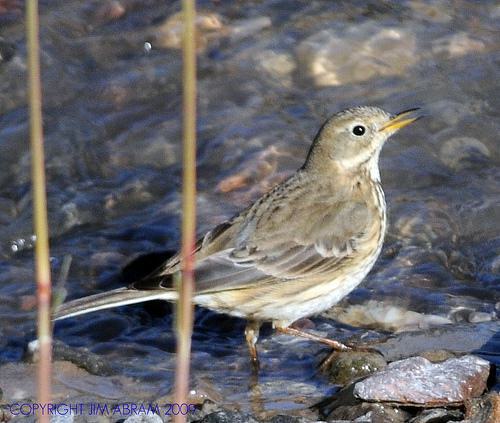
A photo of a american pipit